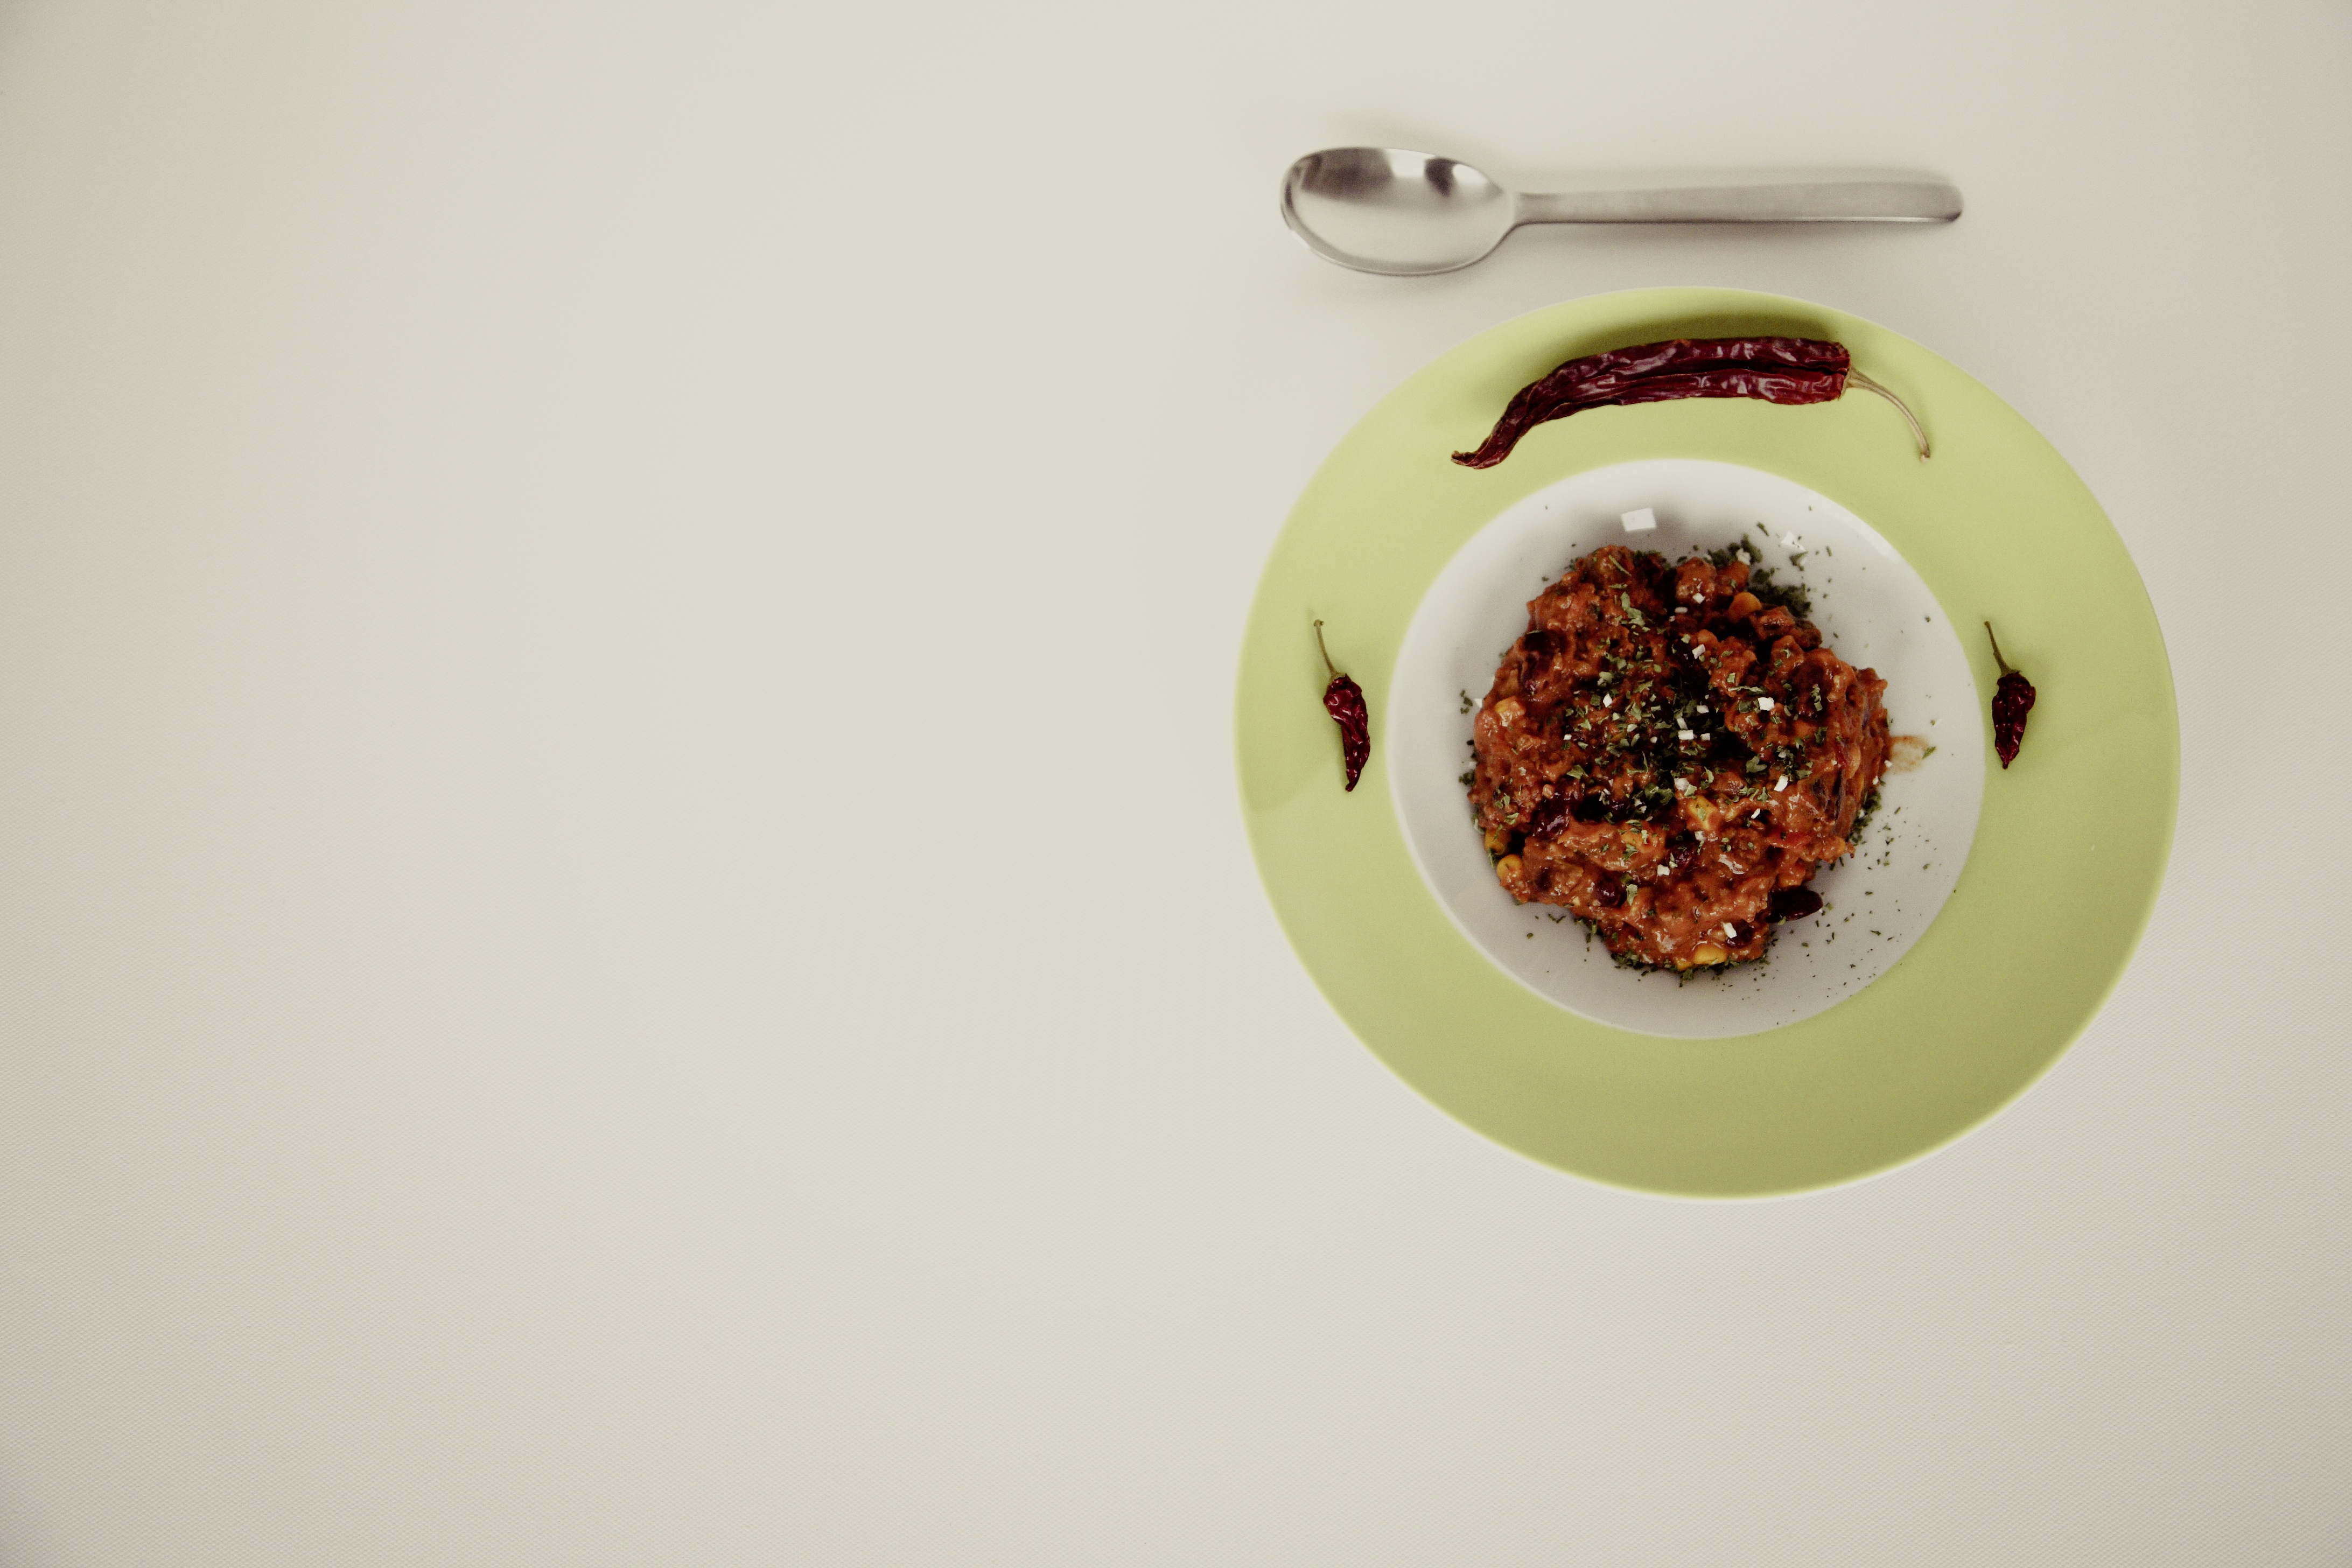
cutlery, sharp, cup, food, plate, drink, eat, lunch, delicious, spoon, nutrition, shape, minced meat, mexican, fashion accessory, chili con carne